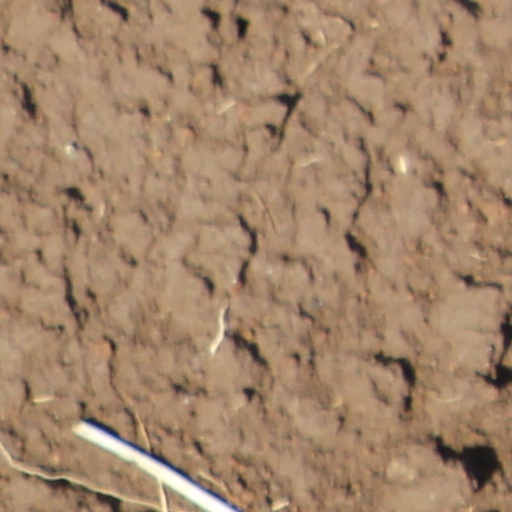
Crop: wheat